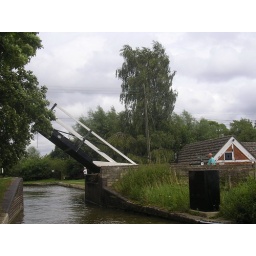
This bridge can be opened by ourselves .. just sitting on one end till the boat passed through.